Chaturmasya

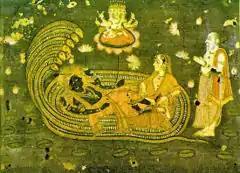
Vishnu sleeps on his serpent, Shesha.

Chaturmasya (Pali: "Catumāsa"), also rendered Chāturmāsa, is a holy period of four months, beginning on Shayani Ekadashi (June-July) and ending on Prabodhini Ekadashi (October-November) in Hinduism. This period also coincides with the monsoon season in India.